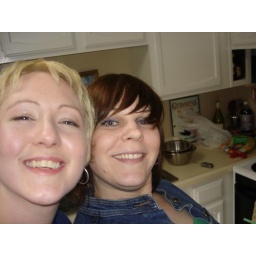
in the new house at the base of love hill